Mosque of Ibn Tulun

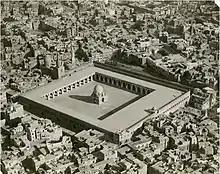
Aerial view of the mosque in the 20th century

The mosque was commissioned by Ahmad ibn Tulun, the Abbasid governor of Egypt from 868 to 884. He was able to establish himself as a "de facto" autonomous ruler over Egypt and parts of the Levant. In 870, he began construction on a new administrative capital, al-Qata'i. It was located a short distance to the northwest of Fustat (the first Muslim capital of Egypt and its main city) and al-'Askar (the second capital built nearby by the Abbasids).